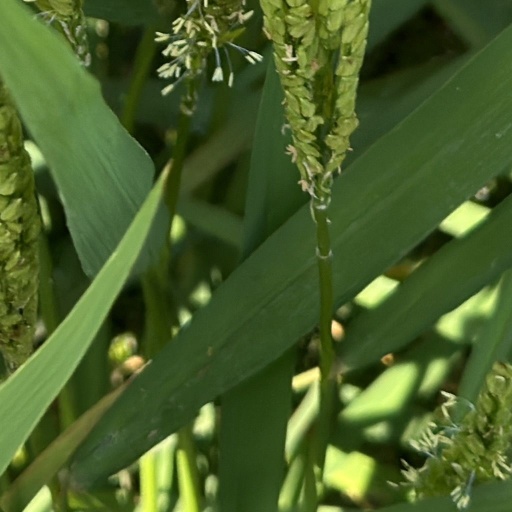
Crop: rice